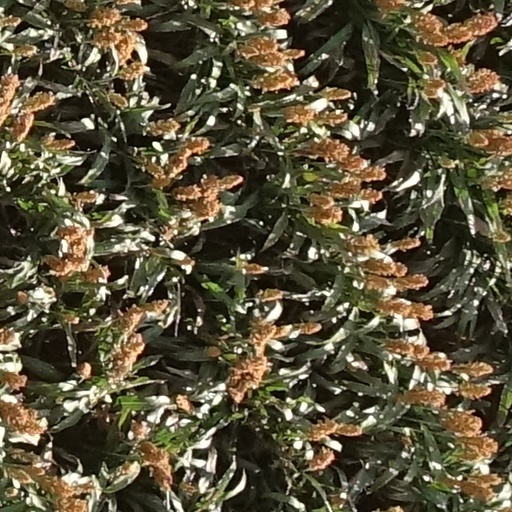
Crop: sorghum